The Man and the Lion

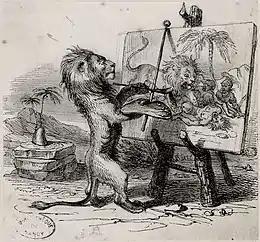
The lion creates his own version, illustration by Grandville, 1837

Other versions of the fable are similarly sceptical of self-interested claims. Where the lion of Aphthonius declines to accept the statue as evidence, on learning that it was made by a man, in the late Latin version of Ademar of Chabannes the lion takes the man to an amphitheatre to demonstrate what happens in reality, while William Caxton has the lion pounce on the man to make its point. Jefferys Taylor, however, argues facetiously, at the end of his "Aesop in Rhyme" (1820), that it is the fact that lions cannot sculpt which is the true proof of their inferiority.